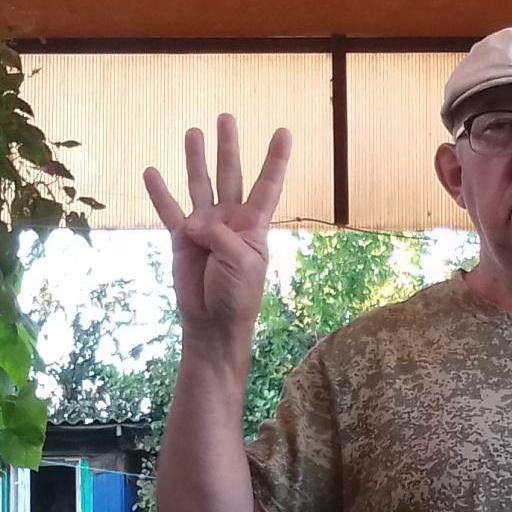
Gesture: four